Sebastian Kurz

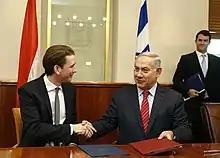

In May 2016, Kurz visited Israel and met with Israeli prime minister Benjamin Netanyahu. The trip marked 60 years of diplomatic relations between Austria and Israel. Netanyahu and Kurz signed a working holiday visa agreement as well as several arrangements on bilateral educational and cultural issues.